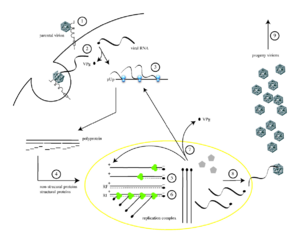
Poliovirus
Infektions- og replikationscyklus
Poliovirus, PV, er en virus, der forårsager polio, poliomyelitis.